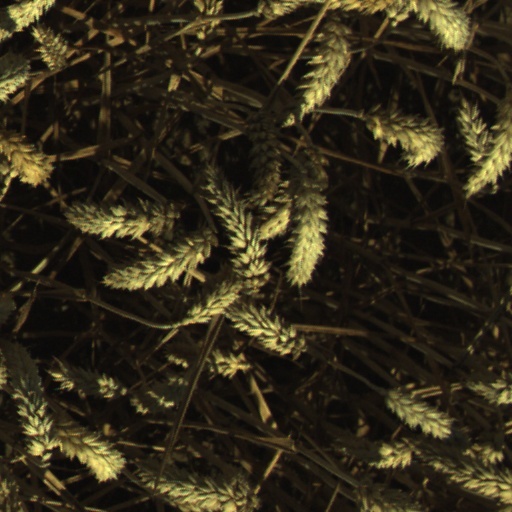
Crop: wheat